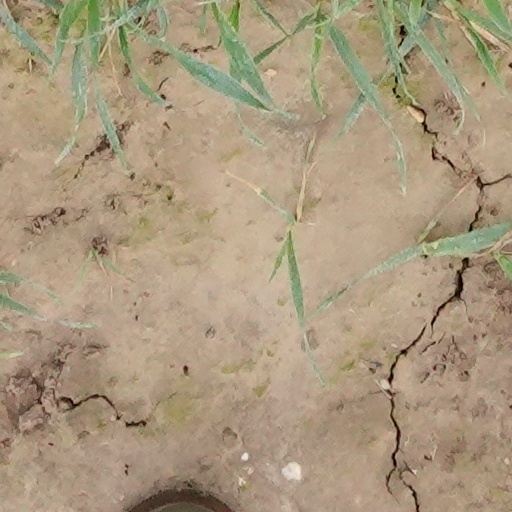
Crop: wheat